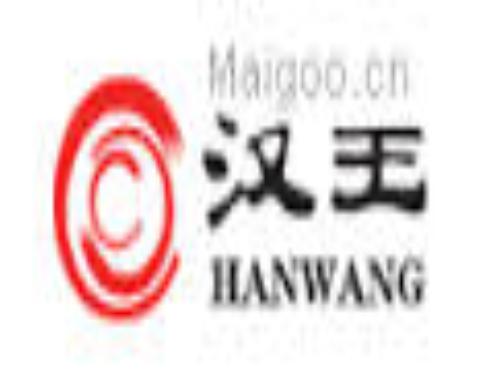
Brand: hanvon
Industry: Electronic